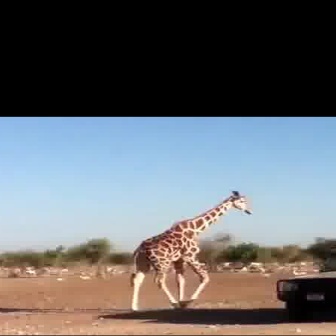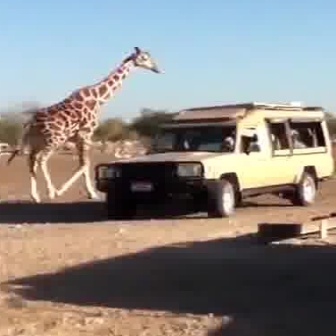
  Please identify the target specified by the bounding box [127,190,251,314] in the first image and locate it in the second image. Return the coordinates in [x_min,y_min,x_max,y_max] format.
Answer: [5,45,163,204]